Strip club

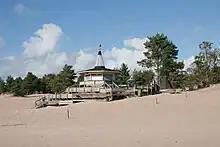
A bikini bar at the Yyteri Beach in Pori, Finland

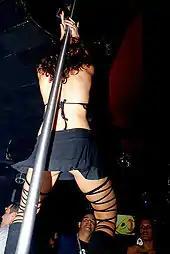
refer to caption

A full bar is the primary service mechanism for clubs that offer alcoholic beverages. In many clubs, the main bar is the second most dominant element on the floor after the main stage, and in some cases, the main (or satellite) stage is built into the bar. Clubs can derive large percentages of their income from drink purchases. For both Rick's Cabaret and VCGH, Inc., service revenues were the single largest revenue source, with sales of alcoholic beverages second. VCGH earned 18% more and RICK 27.5% more in service revenue than alcohol sales. The amounts are closer when food "and" merchandise sales are considered, with RICK reporting a smaller gap between the two revenue sources relative to VCGH. Upscale clubs that offer food can have free-standing or built-in bars for buffet service. Otherwise, food orders might be taken at the main bar or by waitstaff.